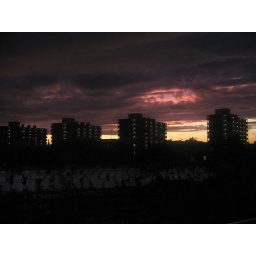
Ominous sky over tower blocks